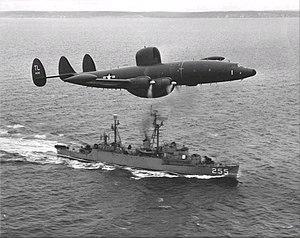
Le Lockheed Constellation est un avion de ligne à hélices avec 4 moteurs en étoile Wright R-3350 de 18 cylindres. Il est construit par Lockheed entre 1943 et 1958 dans son usine de Burbank en Californie. Un total de 856 appareils sont produits dans plusieurs versions, toutes reconnaissables à la triple dérive et au fuselage en forme de dauphin. Le Constellation est utilisé comme avion de ligne et comme avion de transport militaire par les États-Unis, en particulier lors du pont aérien de Berlin. Il est l'avion présidentiel du président américain Dwight David Eisenhower.